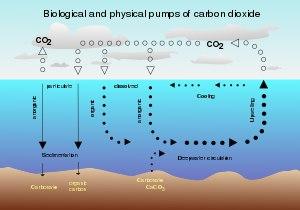
SeaWIFS est un instrument embarqué à bord du satellite commercial OrbView-2, un capteur conçu pour recueillir des données biologiques de l'océan mondial. Actif à partir de septembre 1997 à décembre 2010, sa mission première était de quantifier la chlorophylle produite par le phytoplancton marin.
La restauration du climat se compose d'un objectif et des actions visant à inverser les tendances actuelles au réchauffement climatique et, sur une certaine échelle de temps et de trajectoire, à restaurer un état climatique stable, durable et sain du système de la Terre pour le bien-être des générations futures et de l'humanité tout entière. Ces actions comprennent l'extraction du dioxyde de carbone de l'atmosphère de la Terre, en combinaison avec la réduction des émissions, afin de réduire le niveau de CO₂ dans l'atmosphère et donc de réduire le réchauffement de la planète dû à l'effet de serre.
La fertilisation de l'Océan est une technique de géo-ingénierie, encore expérimentale qui a pour but d'accroître la productivité primaire marine afin que, dans les zones fertilisées, les organismes marins absorbent davantage de dioxyde de carbone, gaz jugé responsable du réchauffement climatique.